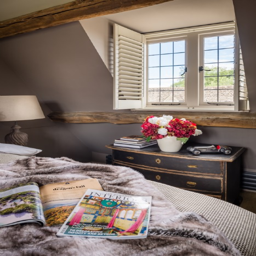
set at the top of the listed cottage is the master bedroom